The Magnificent Nose and Other Marvels

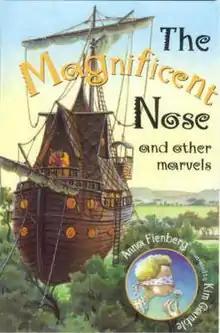

The Magnificent Nose and Other Marvels is a children's picture book written by Anna Fienberg and illustrated by Kim Gamble. It won the 1992 , and the 1992 Crichton Award for Children's Book Illustration. It tells five interconnected stories about children with unusual gifts.